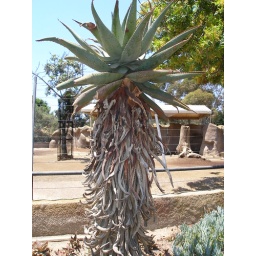
The next pics are of all the plants and flowers in the zoo. Justin was so excited about all these.